Onoenomatsu Station

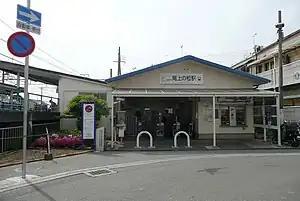
Onoenomatsu Station, May 2008

is a passenger railway station located in the city of Kakogawa, Hyōgo Prefecture, Japan, operated by the private Sanyo Electric Railway.